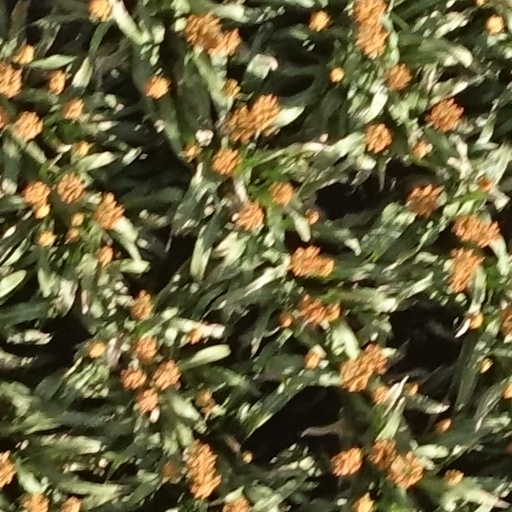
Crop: sorghum